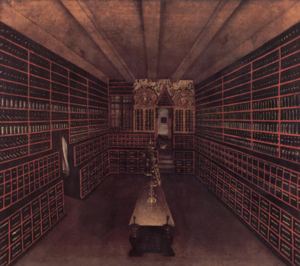
Kongelig Hof Apotek / Histori
Indretning på Elephant Apotek.
Kongelig Hof Apotek er et apotek, som ligger på Store Kongensgade 45 i det centrale København, Danmark.